Saint John Vianney Seminary (Denver)

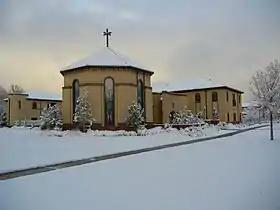
Spirituality Year House at St. John Vianney.

The spirituality year (SY) is a 12-month program of prayer, meditation, limited classroom study, community service and evangelization. It is a prerequisite for the pre-theology cycle. SY is marked by a commitment to prayer; seminarians attend three retreats, including a 30-day silent Ignatian retreat. They give up phones, television, computers, and popular media. The seminarians live in a separate community on the seminary grounds and pray, study, work and take recreation together. The men also spend two hours a day studying sacred scripture, catechism, and spiritual classics in the classroom.